Broken windows theory

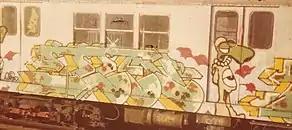
Graffiti in the New York City Subway system in the early 1980s

In 1985, the New York City Transit Authority hired George L. Kelling, the author of "Broken Windows", as a consultant. Kelling was later hired as a consultant to the Boston and the Los Angeles police departments.